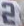
Number: 2